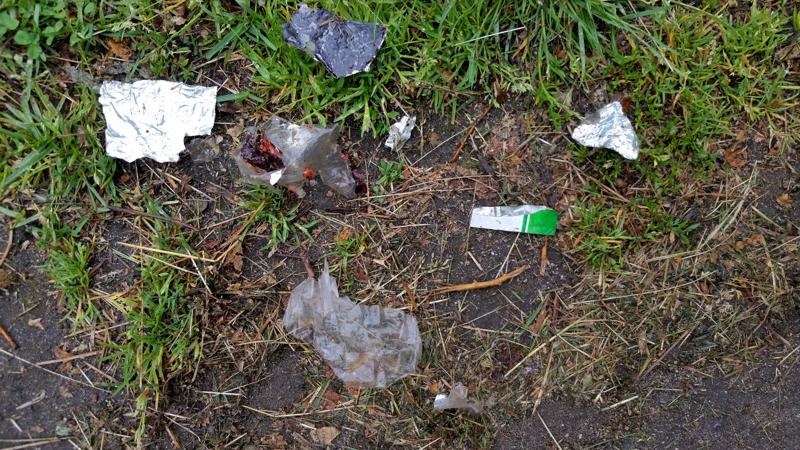
Waste category: trash